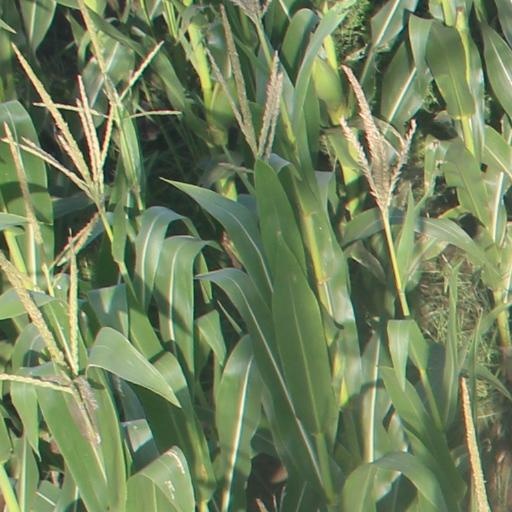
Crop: maize; corn